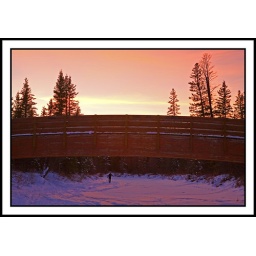
A cross country skier goes quietly by under the Weazelhead bridge and helps complete a sunset moment.